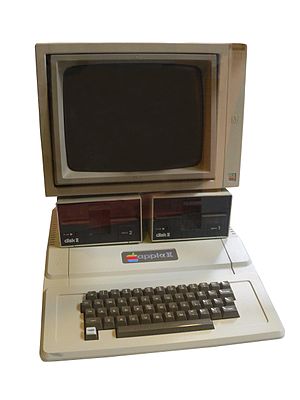
Apple II
Apple II, 1977
Apple II, var en af de første rigtig succesfulde masseproducerede microcomputere, designet primært af Steve Wozniak, fremstillet af Apple Computer og introduceret i 1977. Med hensyn til brugervenlighed, funktioner og udvidelsesmuligheder, var Apple II et stort teknologisk fremskridt i forhold til forgængeren, Apple I, en begrænset produceret computer for hobbyelektronikentusiaster som var pioner for mange af de funktioner, der gjorde Apple II til en kommerciel succes. Introduceret ved West Coast Computer Faire i 1977, var Apple II blandt de første succesfulde personlige computere der gjorde firmaet Apple til en succesfuld virksomhed. Gennem årene introduceredes og solgtes en række forskellige modeller, og den mest populære af de fremstillede modeller undergik kun relativt få ændringer selv ind i 1990'erne. Da produktionen sluttede i 1993 var mellem fem og seks millioner Apple II computere blevet solgt.